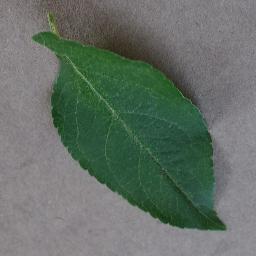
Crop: apple
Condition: healthy